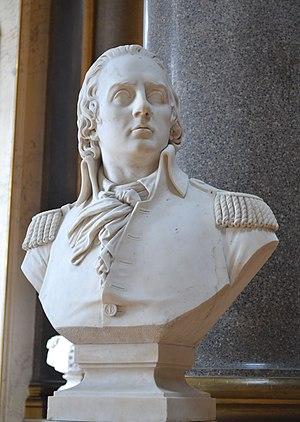
Buste de François Paul de Brueys d'Aigalliers, galerie des Batailles du château de Versailles.
François Paul de Brueys d’Aigalliers, né le 12 février 1753 à Uzès et tué au combat le 1ᵉʳ août 1798 en baie d'Aboukir, est un vice-amiral français.